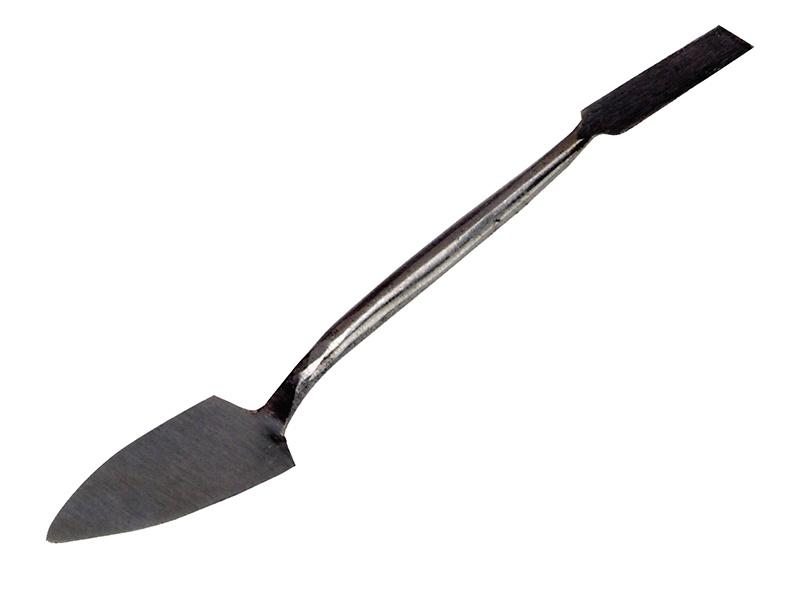
R.S.T. RTE88 Small Tools
Universal Tool that can be used for pointing or cementing any small scale brickwork. It has a trowel profile at one end and a squared profile at the other. Made from high carbon steel.
Brand: R.S.T.
Category: Hardware > Tools > Masonry Tools > Masonry Trowels > Pointing Trowels